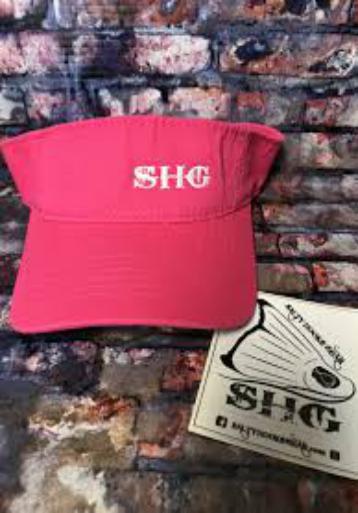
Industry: Clothes